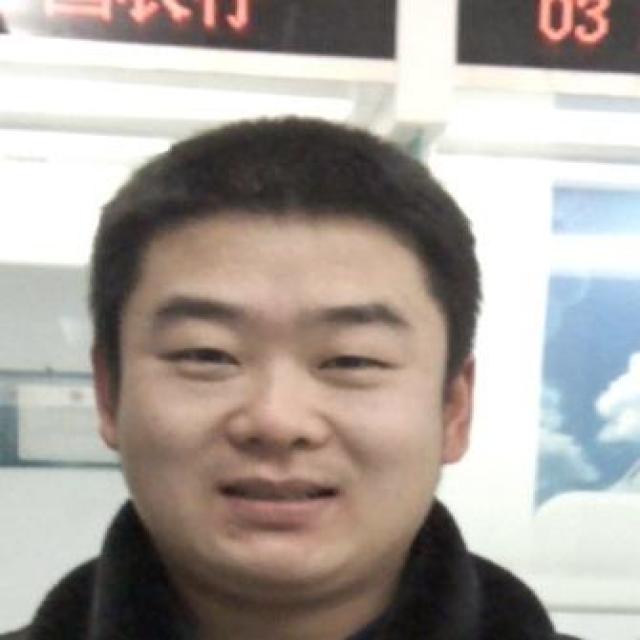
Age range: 21-44